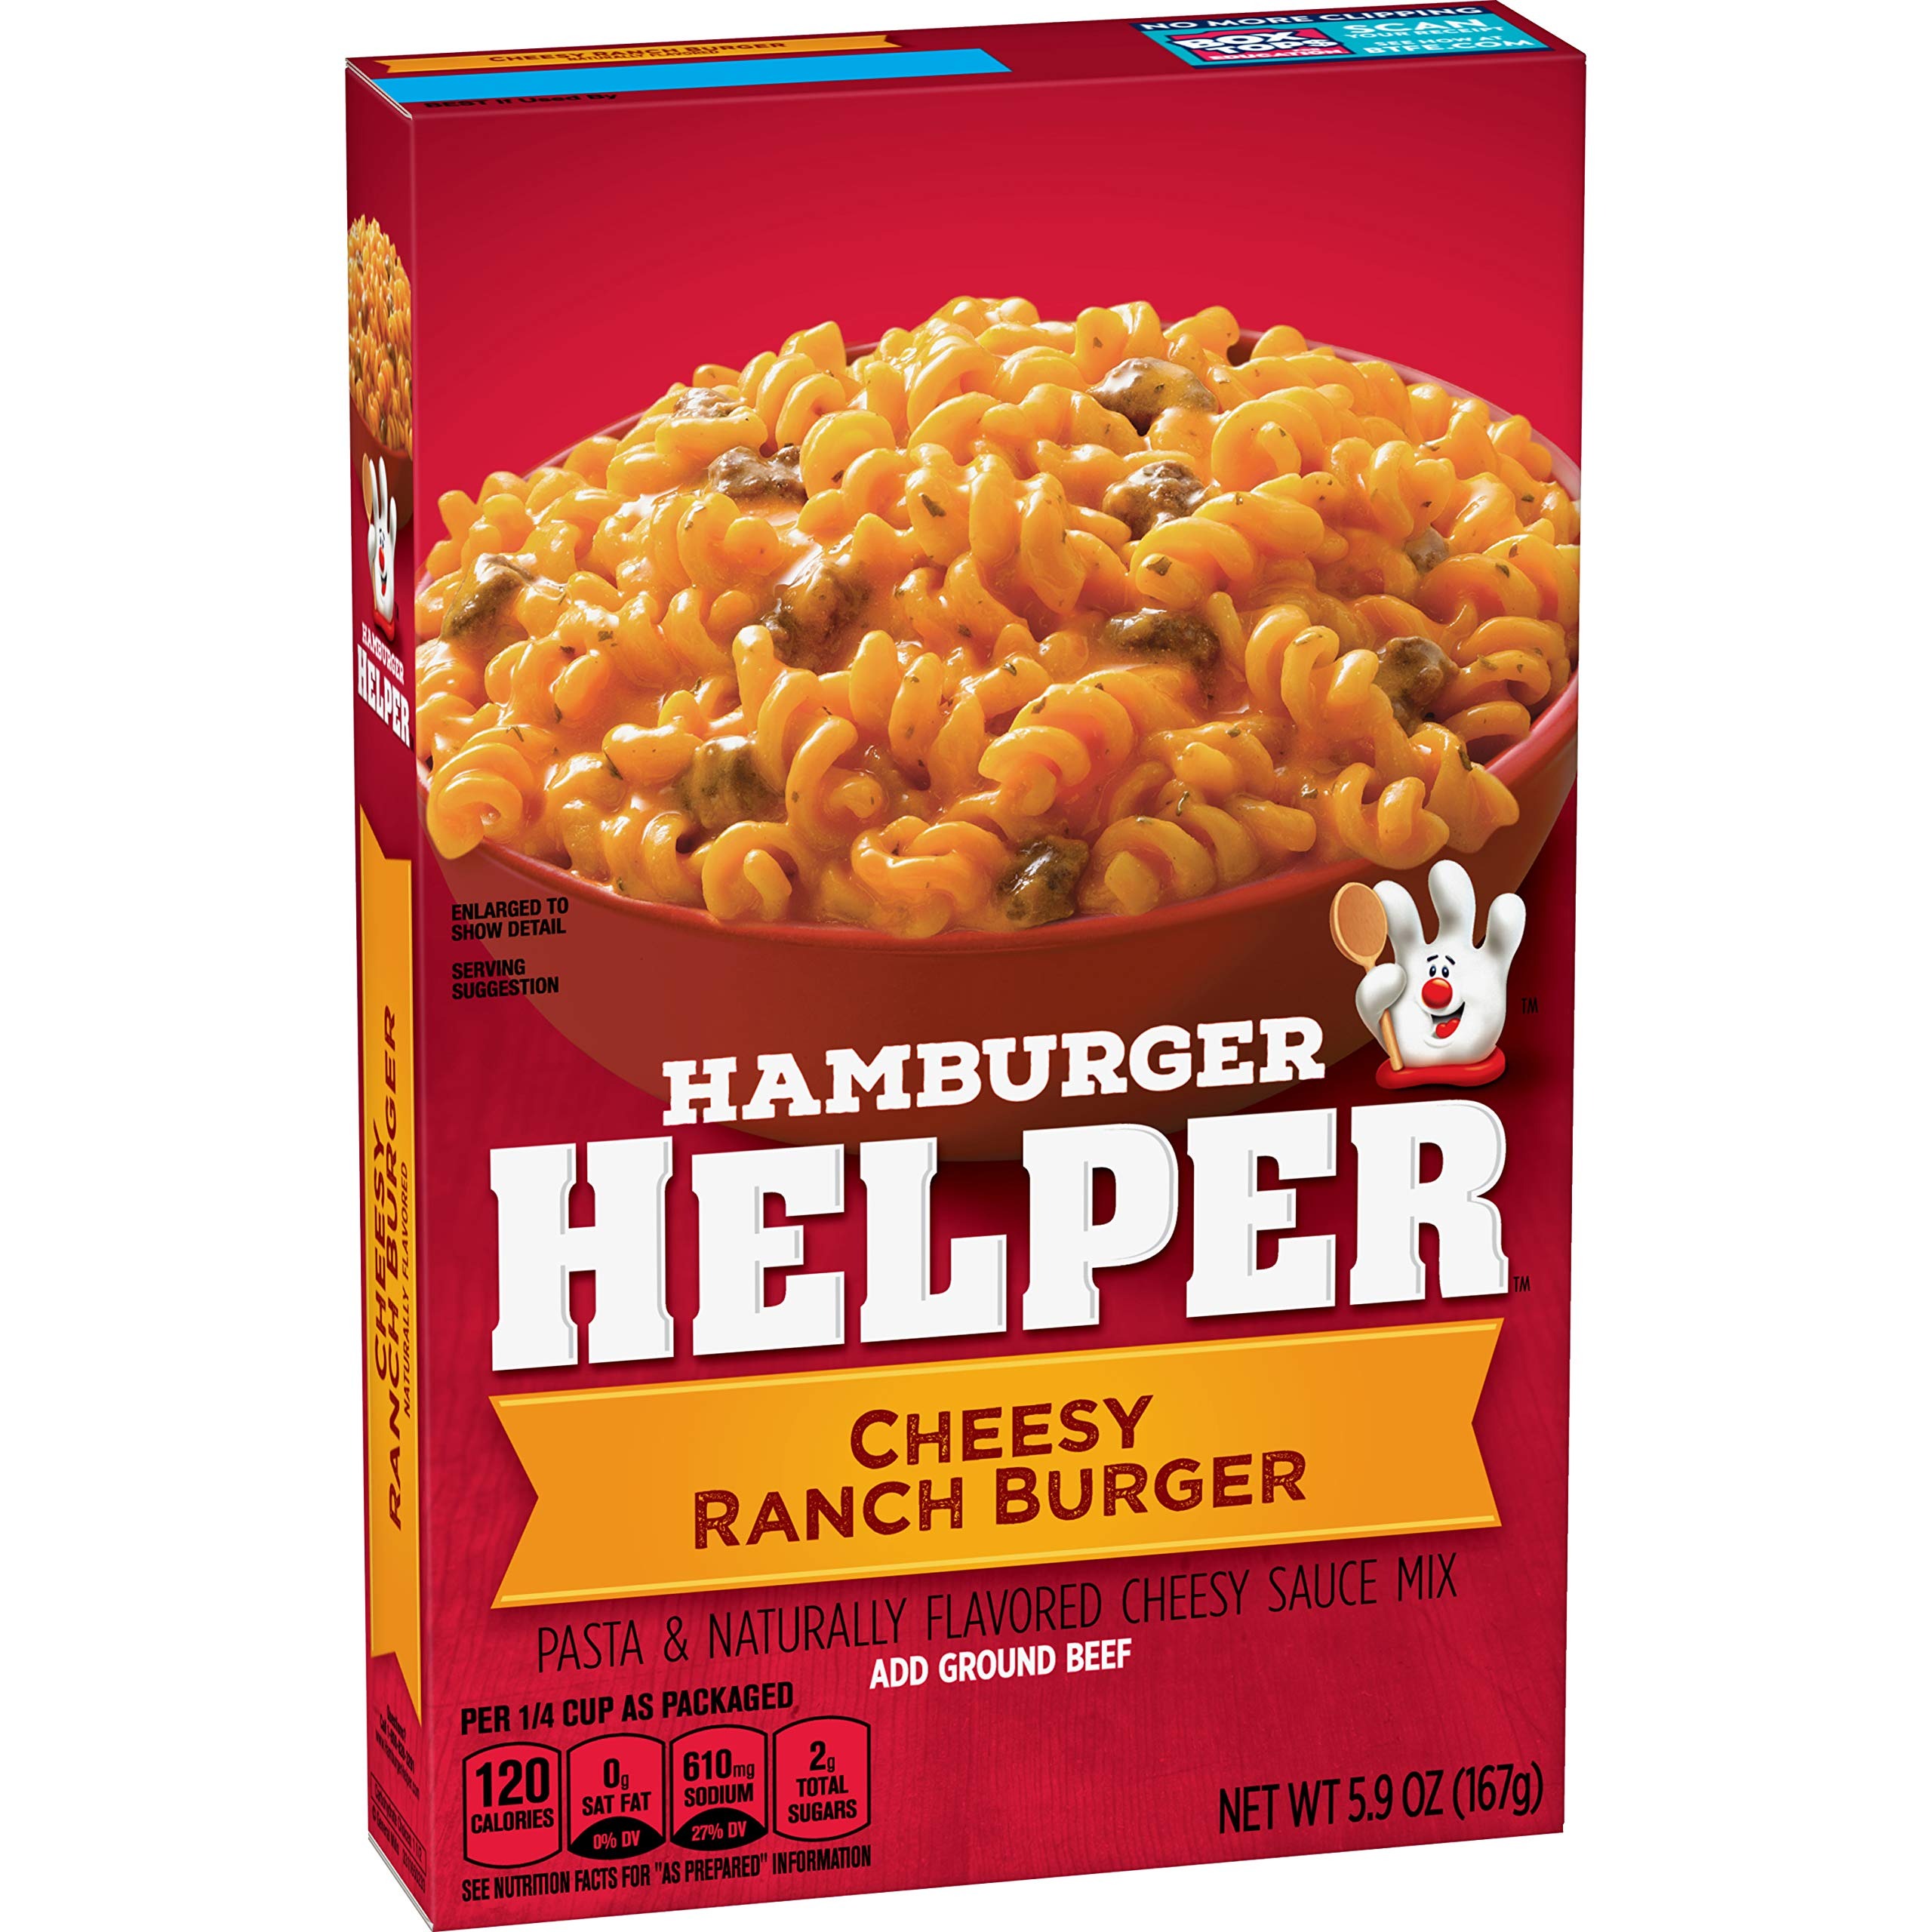
Item Name: Betty Crocker Hamburger Helper Cheesy Ranch Burger 5.9 oz Box
Bullet Point 1: Crispy ranch coating for chicken with savory mashed potatoes
Bullet Point 2: Add Ground Beef
Bullet Point 3: No Artificial Flavors
Value: 5.9
Unit: Ounce

Price: 5.34